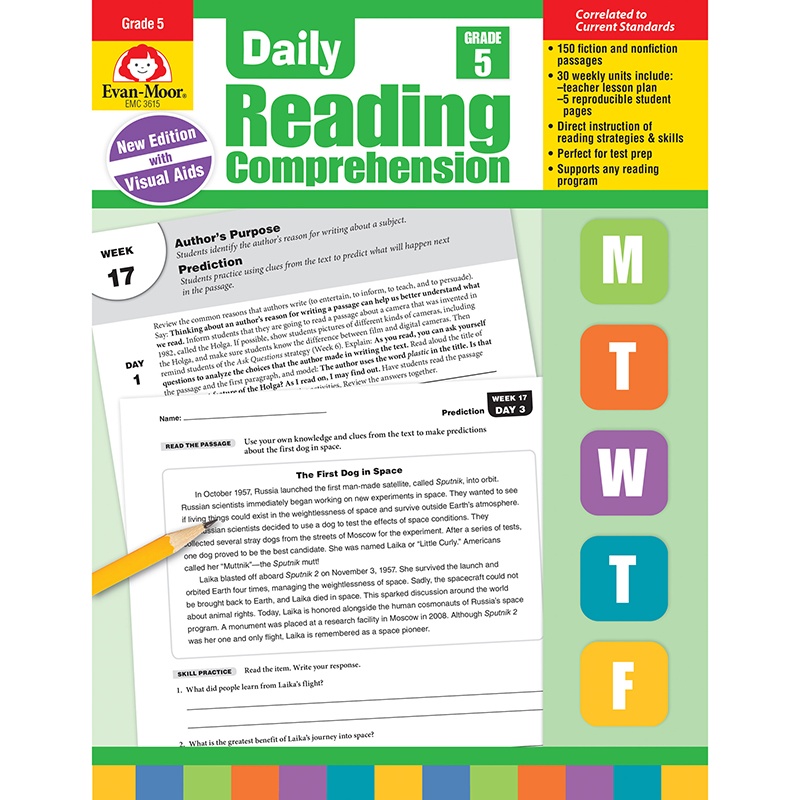
#54349 DAILY READING COMPREHENSION GR 5
Help your fifth grade students learn how to understand, respond to, and enjoy what they read! Daily Reading Comprehension presents students with direct instruction and practice of the comprehension strategies and skills they need to become strong and successful readers. 150 original fiction and nonfiction passages with comprehension items help you engage students in reading, thinking about, and responding to a variety of texts. Reproducible pages, included in the teacher's edition, provide visual tools for students to help them apply reading skills to the passages they read. And because activities are presented in an exam format, students practice important test-taking skills while they strengthen comprehension. What's new in the revised edition? • Visual aid comprehension pages • Constructed response questions. Standards-aligned questions replace multiple choice questions. 30 weeks of instruction cover the following reading skills and strategies: Skills: • Theme • Character and Setting • Main Idea and Details • Fact and Opinion • Visual Information • Author's Purpose • Make Predictions • Draw Conclusions • Cause and Effect • Compare and Contrast • Nonfiction Text Features Strategies: • Monitor Comprehension • Make Connections • Visualization • Organization • Determine Important Information • Ask Questions You'll love Daily Reading Comprehension because it... • provides students with direct instruction and practice of reading skills and strategies. • supports struggling and reluctant readers. • integrates easily into any language program and any classroom. • works great for test-prep. • is correlated to current standards. Engage your students in reading, thinking about, and responding to a variety of passages and texts with Daily Reading Comprehension!
Brand: Educators Resource
Category: Office Supplies > Office Equipment > Calculator Accessories